Syndactyly

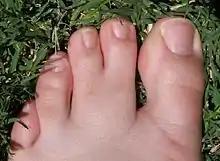
Partial simple syndactyly in the second and third toes

Syndactyly is a condition wherein two or more digits are fused together. It occurs normally in some mammals, but is an unusual condition in humans. The term is .